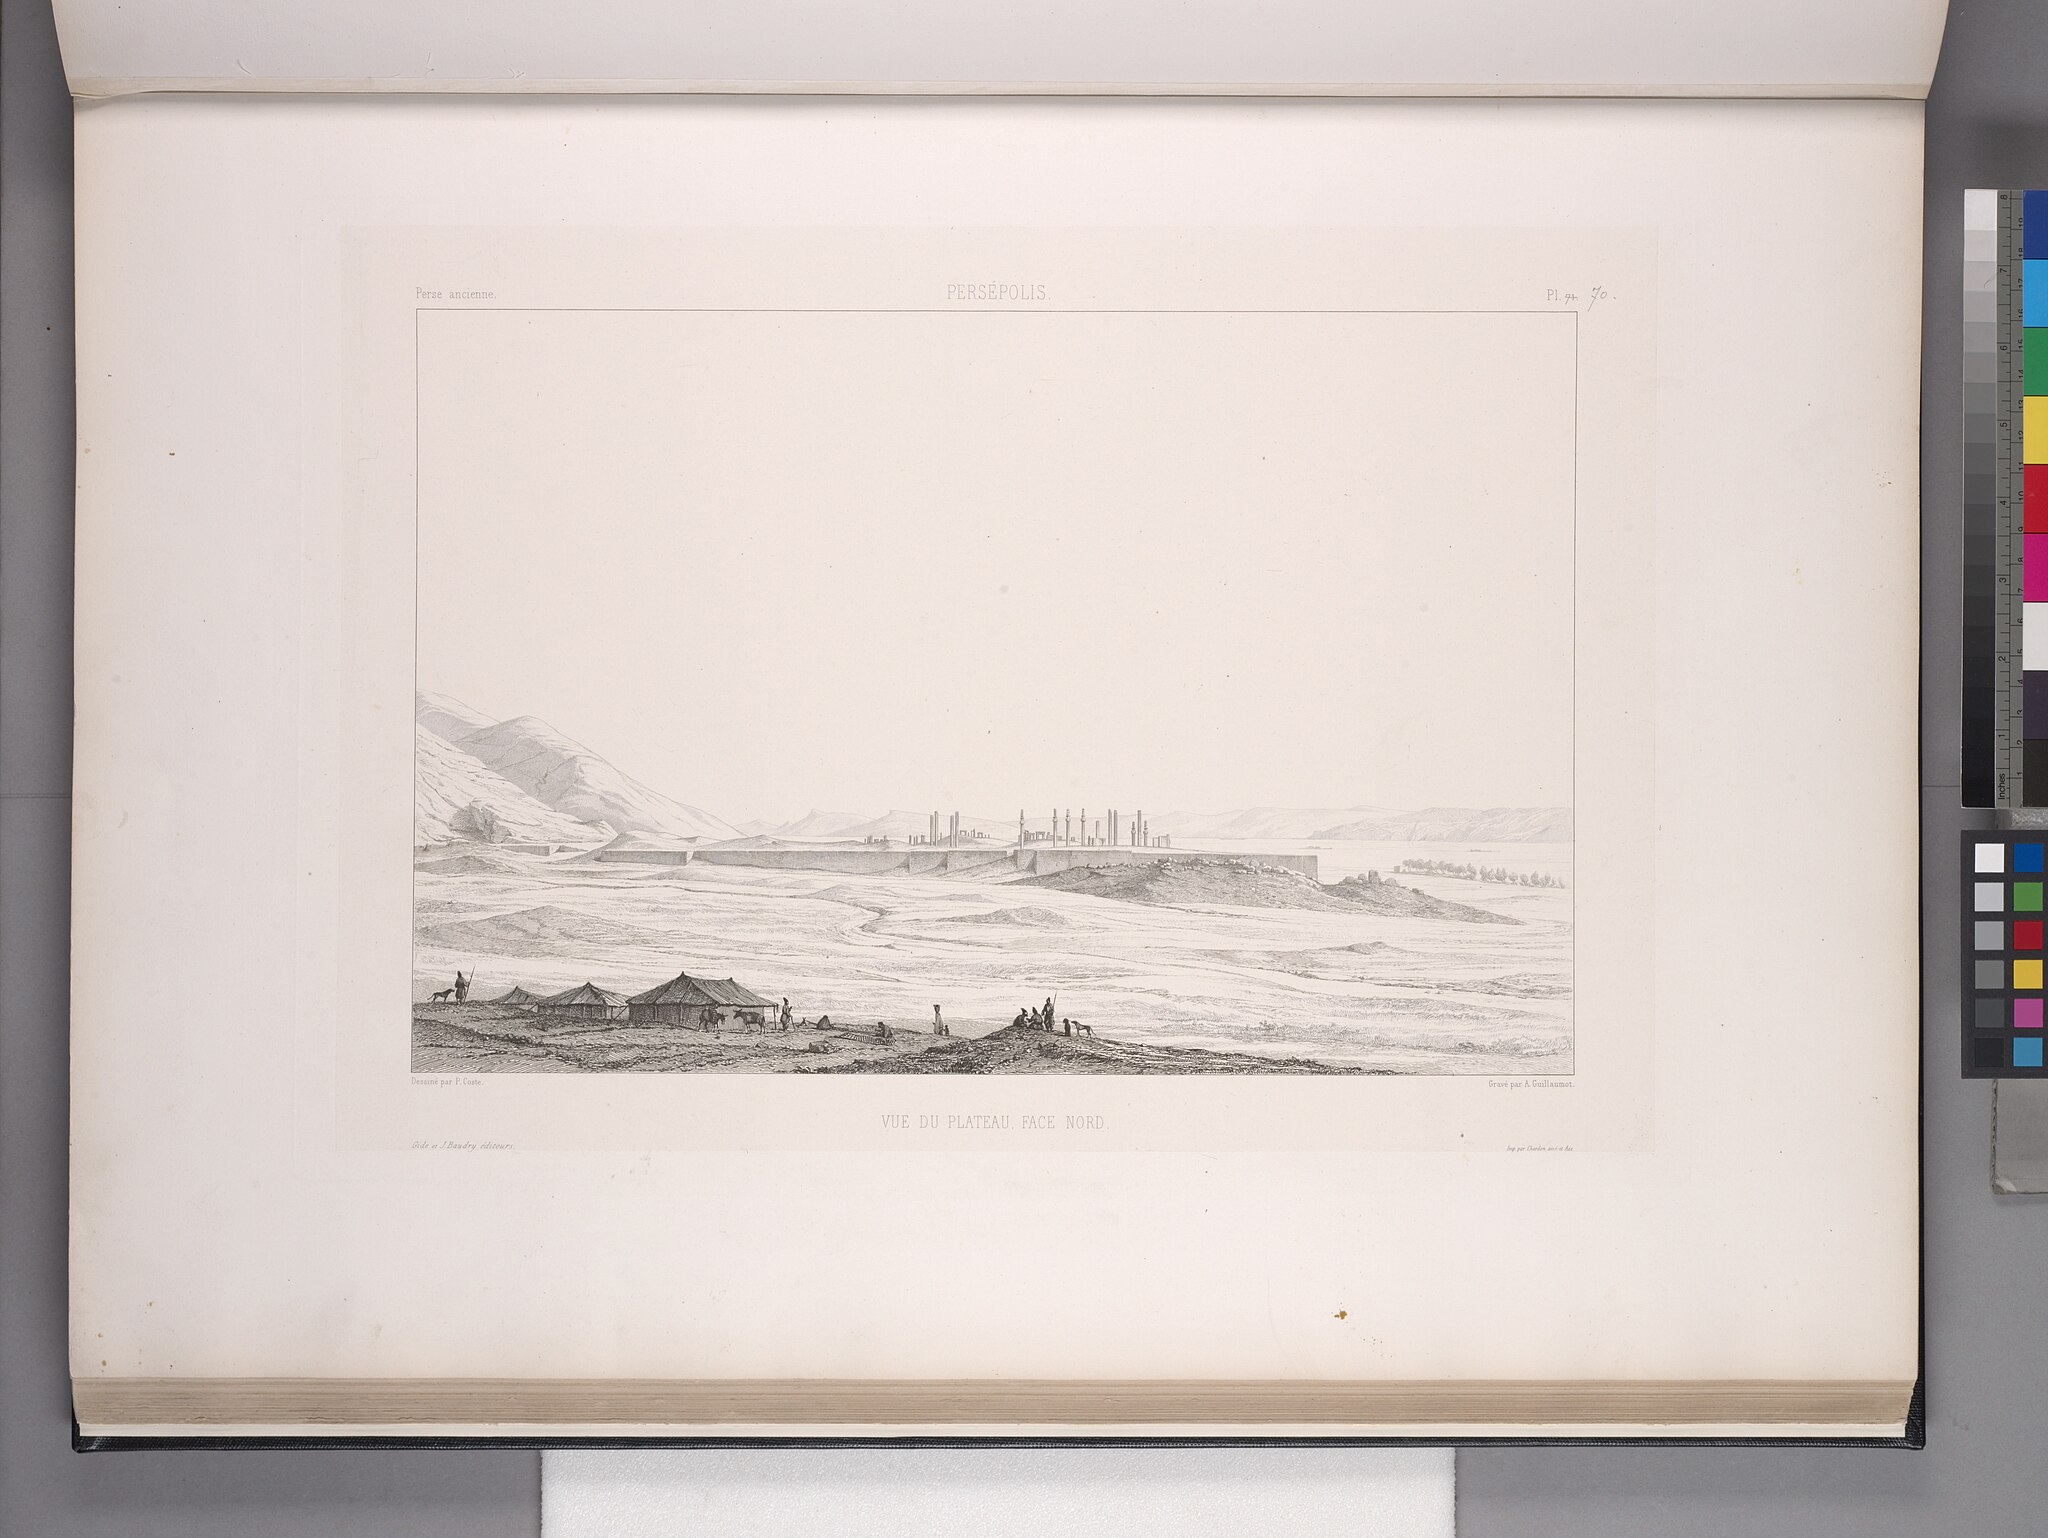
Title: Persépolis. Vue du plateau, face nord (NYPL b12482496-1542783)
Description: * Cette planche porte par erreur 71
Date: 1851
Categories: Images uploaded by Fæ, PD-old-100-expired, PD-scan (PD-old-auto-expired), Images from the New York Public Library, CC-PD-Mark, NYPL General Research Division, Persepolis in the 19th century, Voyage en Perse, PD-old missing SDC copyright status, Illustrations of Persepolis